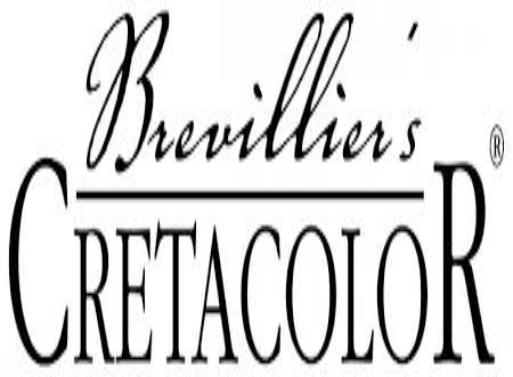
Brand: Cretacolor
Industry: Necessities